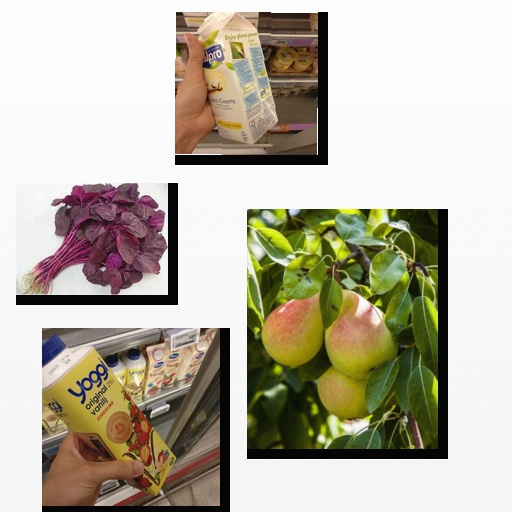
Food items: amaranth, vanilla_soyghurt, pear, strawberry_yoghurt